Angers

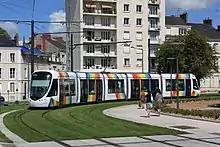
A tram approaching "Les Gares" stop

The early prosperity of the town was largely due to the nearby quarries of slate, whose abundant use for the roofs of Angers led to its sobriquet as the "Black City". In the mid-19th century, the principal manufactures were goods for sailing ships (sailcloth and rope), linen and hose, sugar, leather, wax, and oil, as well as agricultural products (mainly wheat, wine, and fruit). By the time of the First World War, Cointreau had developed the distillation of liqueurs from the area's fruit to an industrial level. The work for sailing ships was still carried on but steamships had greatly reduced demand. Instead, local companies produced cables, wires, and thread and increased production of footwear, umbrellas, and parasols. The area's vineyards focused on sparkling wine and fruit was increasingly preserved for sale elsewhere. The area had also developed a small-scale textile industry and begun producing machines, as well as commercial-scale production of hemp and flowers.